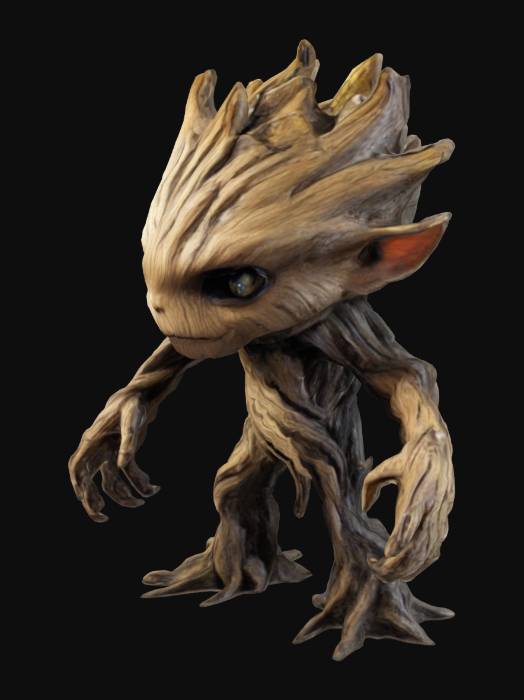
미적 점수 (1~10점): 7